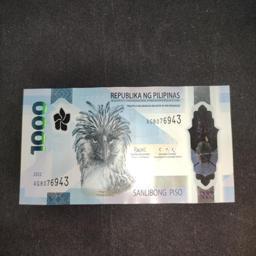
Label: 1000_New_Front